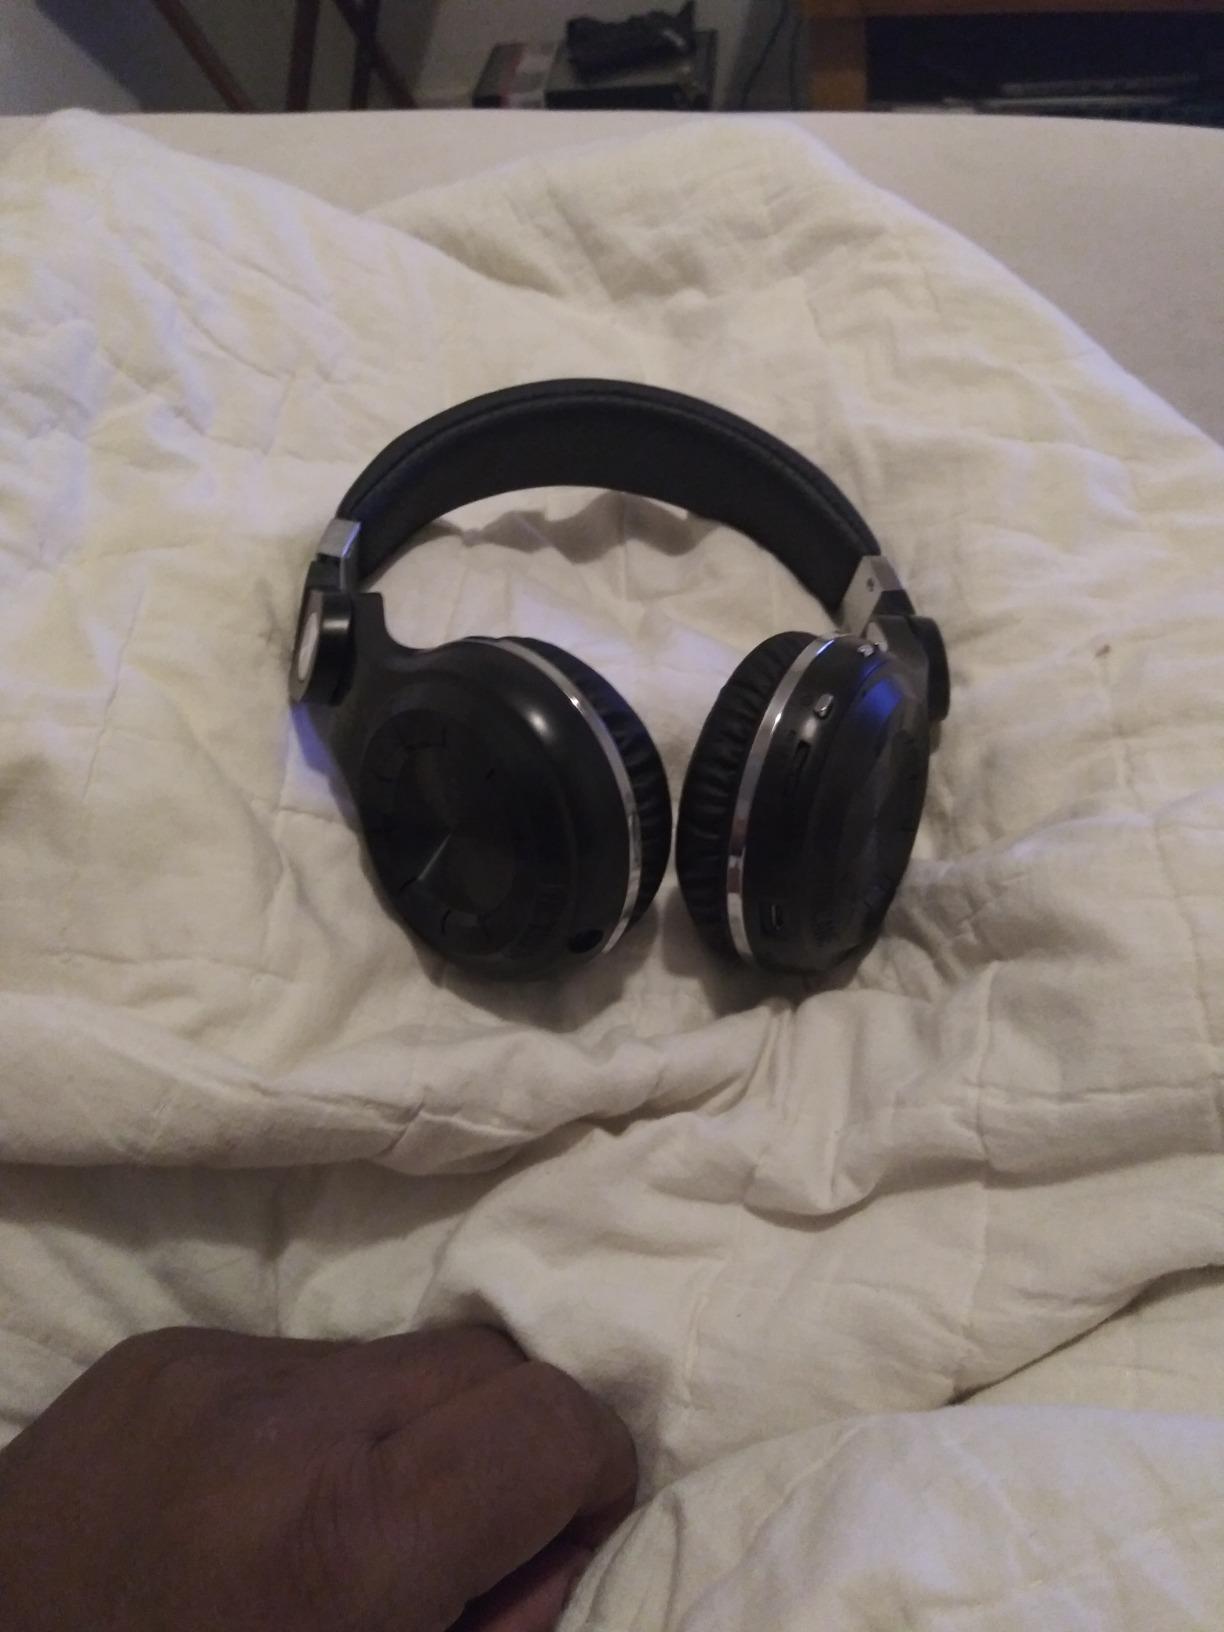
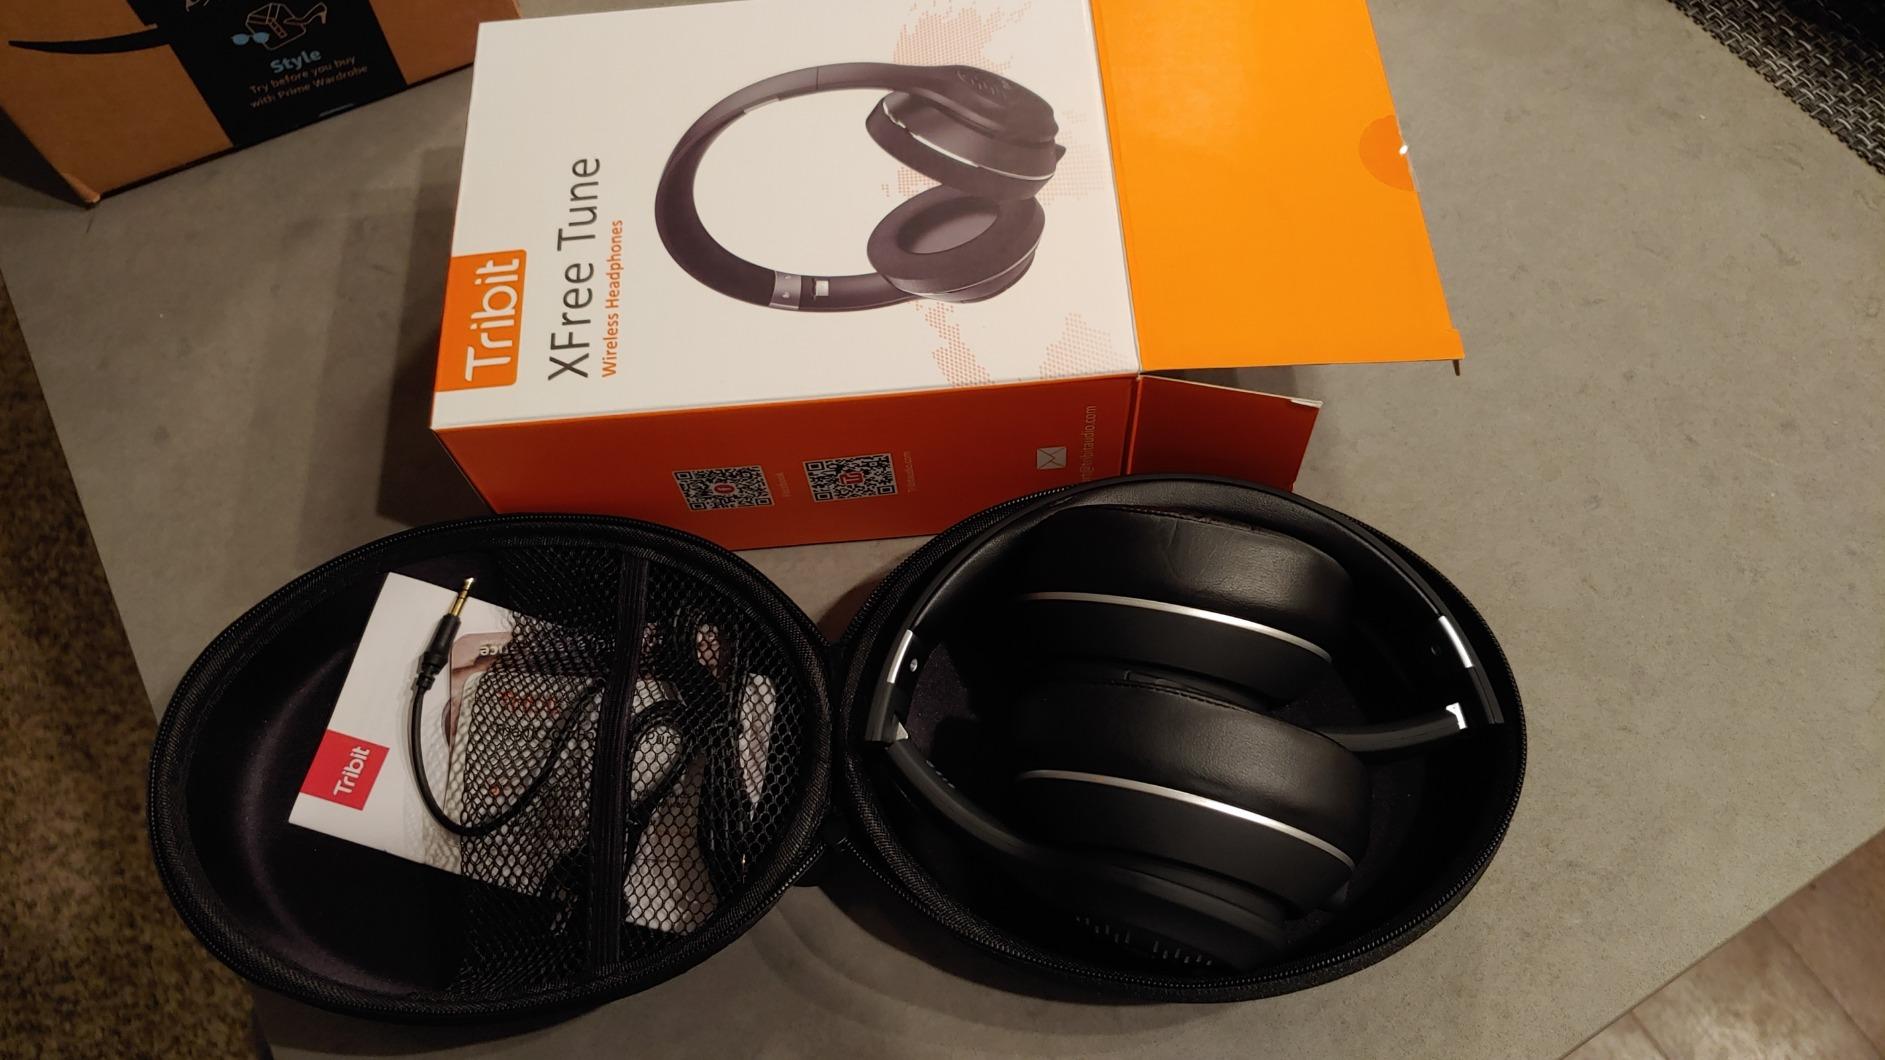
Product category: headphones
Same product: no